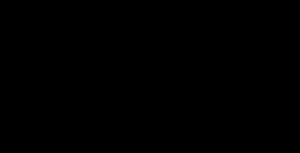
Cannabinol
Cannabinols kemiske struktur
Cannabinol eller CBN er et cannabinoid, der ikke findes i den levende cannabisplante, men først dannes når planten er død, hvor der sker en oxidation af tetrahydrocannabinol.